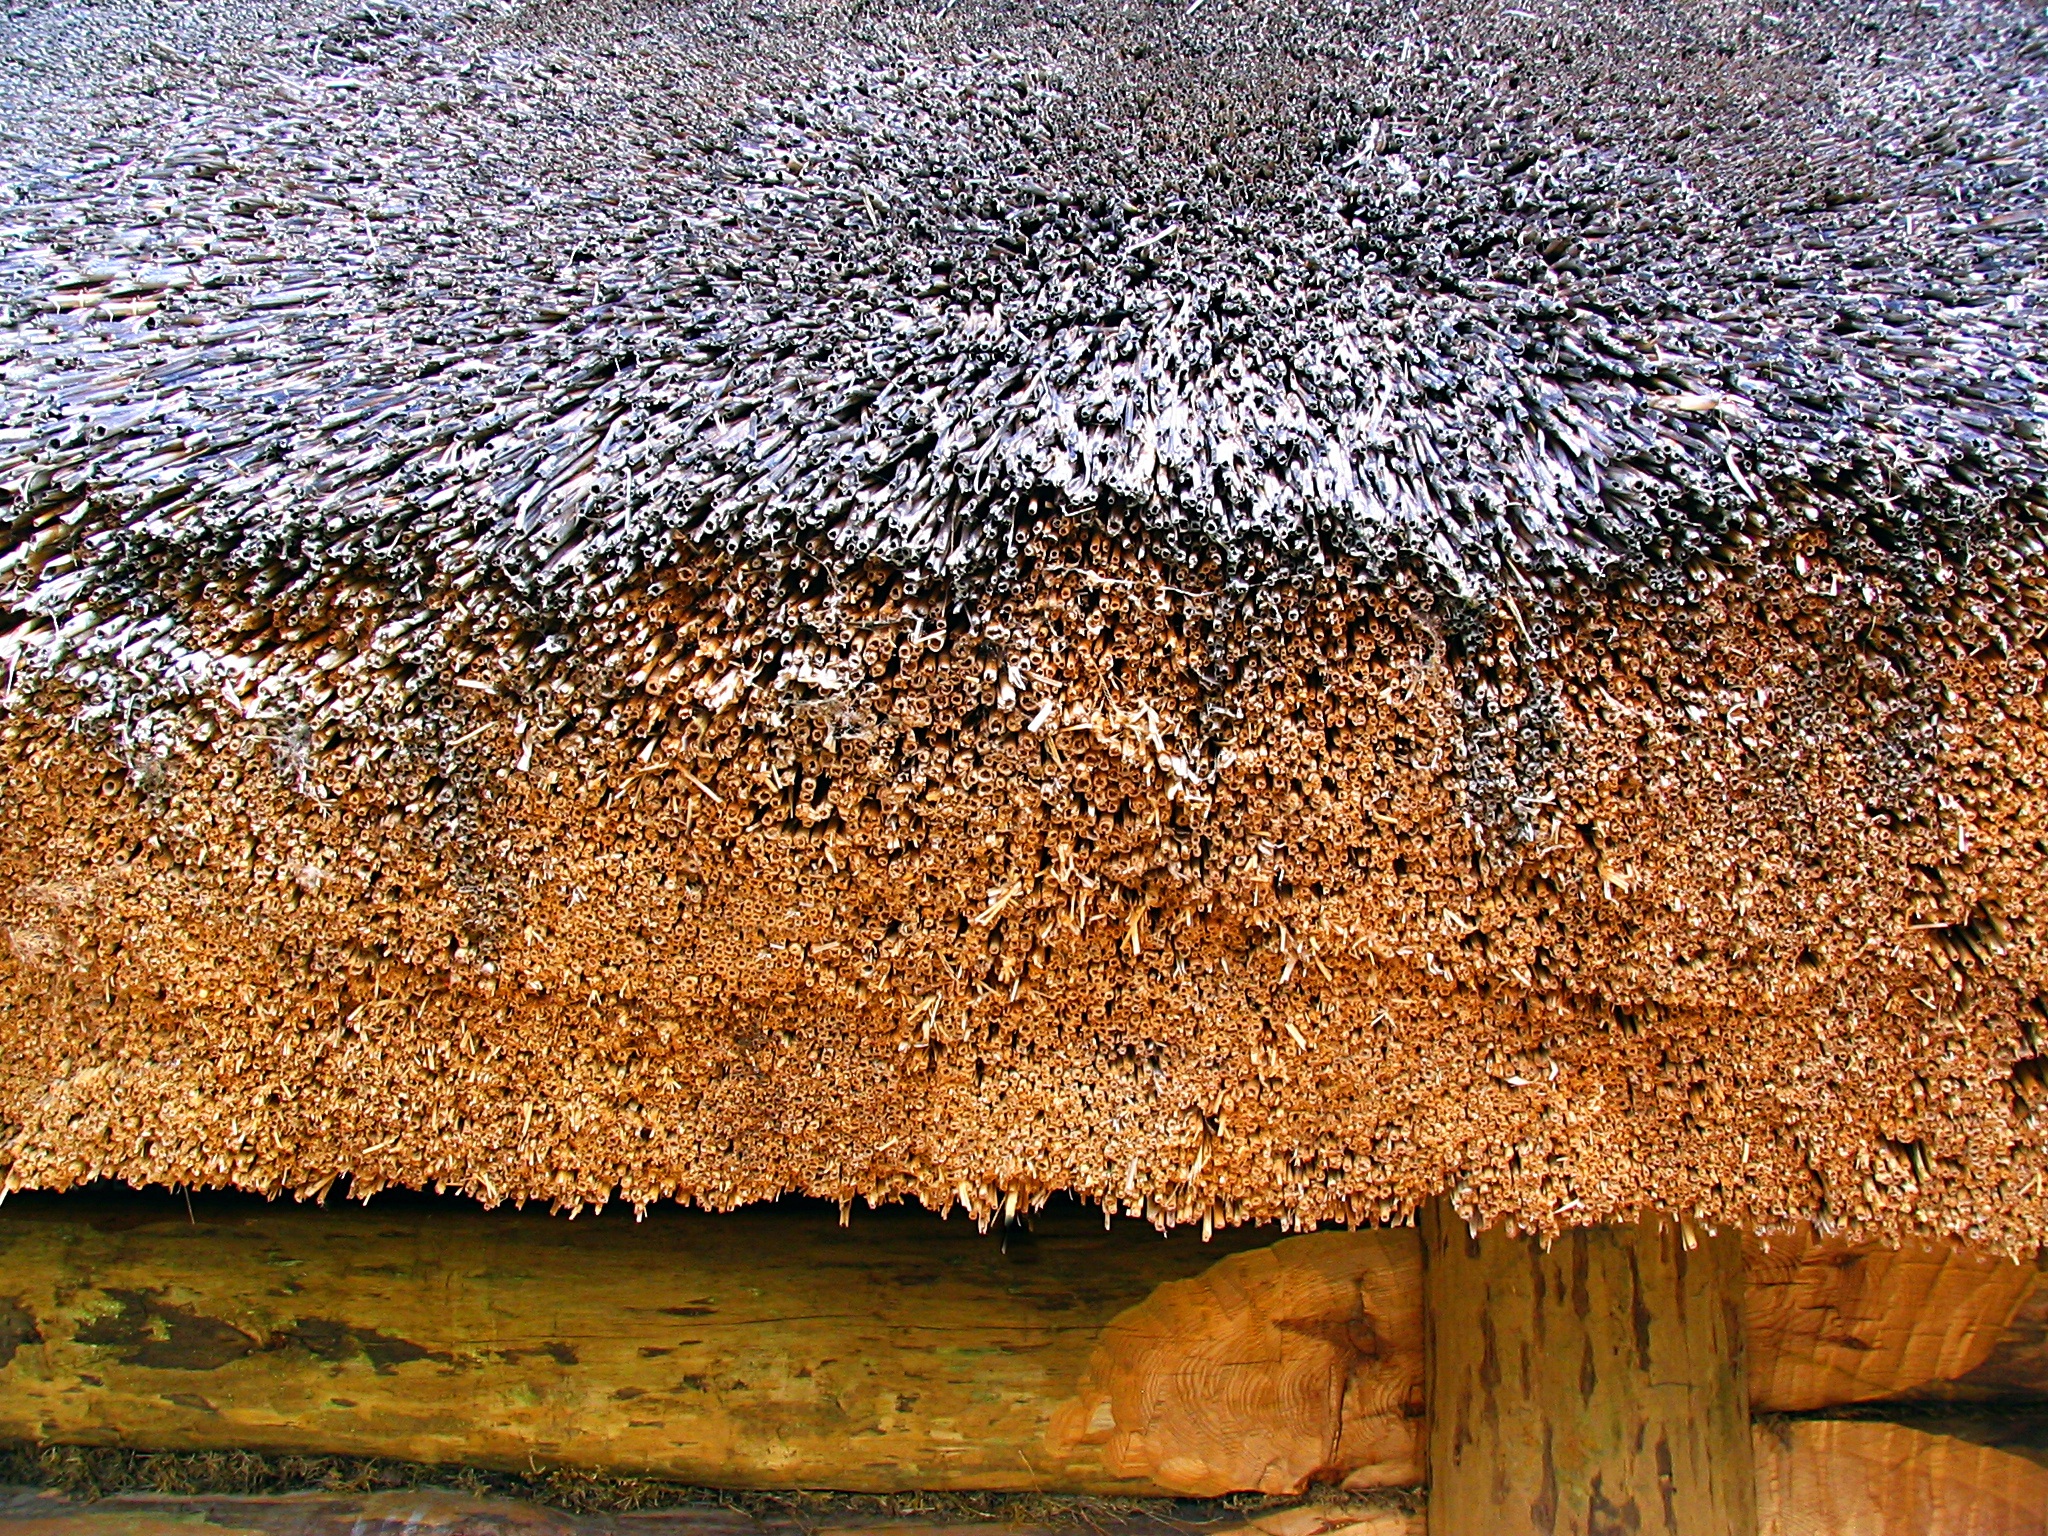
tree, rock, texture, leaf, frost, monument, formation, cottage, autumn, soil, material, thatched roof, roofing, geology, straw, the roof of the, the museum, thatched, rural architecture, open air museum, rural cottage, the roof of straw